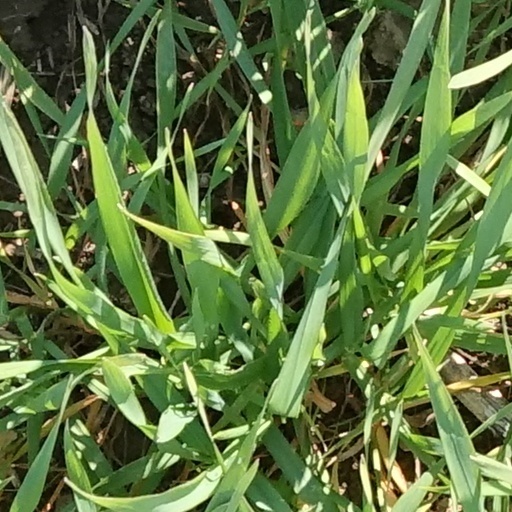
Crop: wheat